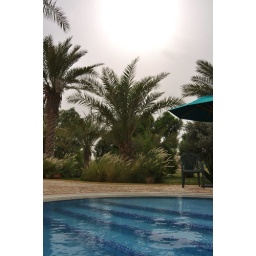
I was in the pool at the beach house in Julai'a,, and I liked the view ... So I took this picture.